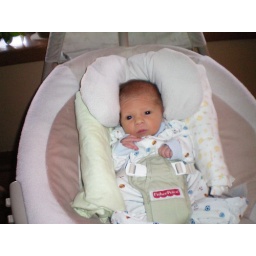
Grayson in car seat